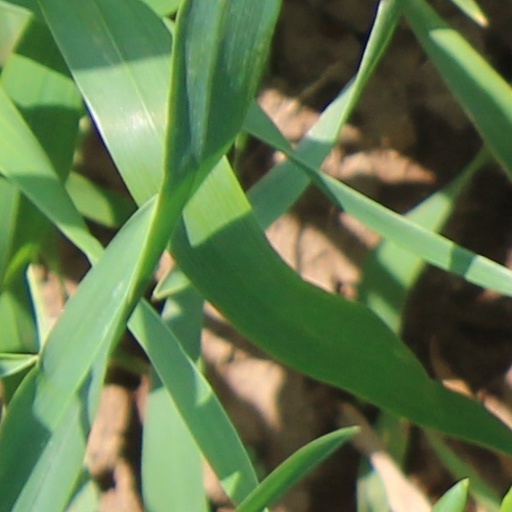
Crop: wheat